Emanuele Ruspoli, 1st Prince of Poggio Suasa

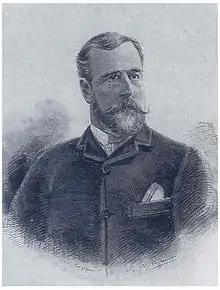

Emanuele Francesco Maria dei Principi Ruspoli, 1st Prince of Poggio Suasa (December 30, 1837 – November 29, 1899) was an Italian and a Prince of the Holy Roman Empire who twice served as the mayor of Rome.